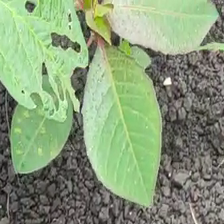
Weed species: Moti_dudhi(Euphorbia_geneculata_L)